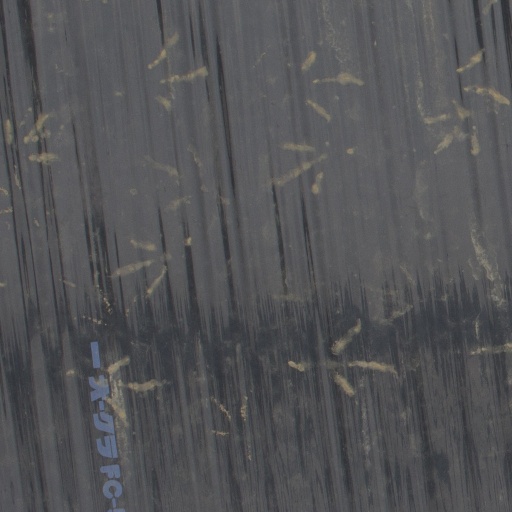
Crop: Jerusalem artichoke